Massachusetts House of Representatives' 25th Middlesex district

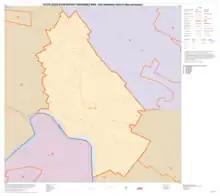
Map of Massachusetts House of Representatives' 25th Middlesex district, based on the 2010 United States census.

Massachusetts House of Representatives' 25th Middlesex district in the United States is one of 160 legislative districts included in the lower house of the Massachusetts General Court. It covers part of the city of Cambridge in Middlesex County. Democrat Marjorie Decker of Cambridge has represented the district since 2013.